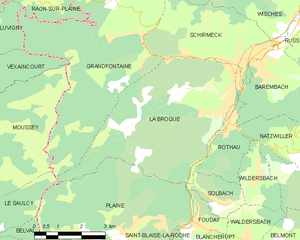
Carte des communes françaises